Santi Benedetto e Scholastica

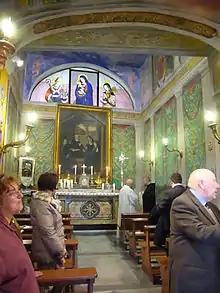

This tiny church is one of the smallest in Rome, and is the regional church for natives of the city and region of Norcia living in Rome. An archconfraternity to care for the welfare of Nursian expatriates was set up in Rome in the early 1600s. Pope Paul V approved it as a confraternity in 1615. At first, the group met in a chapel of Sant'Eustachio, but in 1622, the confraternity was bequeathed a property on the VIa di Torre Argentina. Gregory XV raised it to an archconfraternity in 1623.